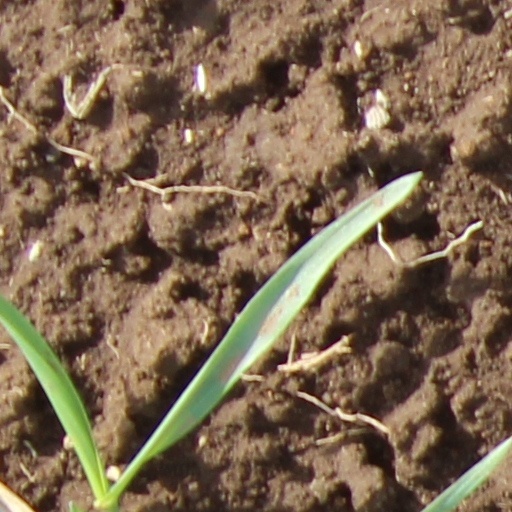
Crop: wheat